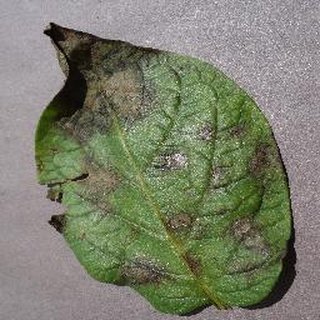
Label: potato_late_blight